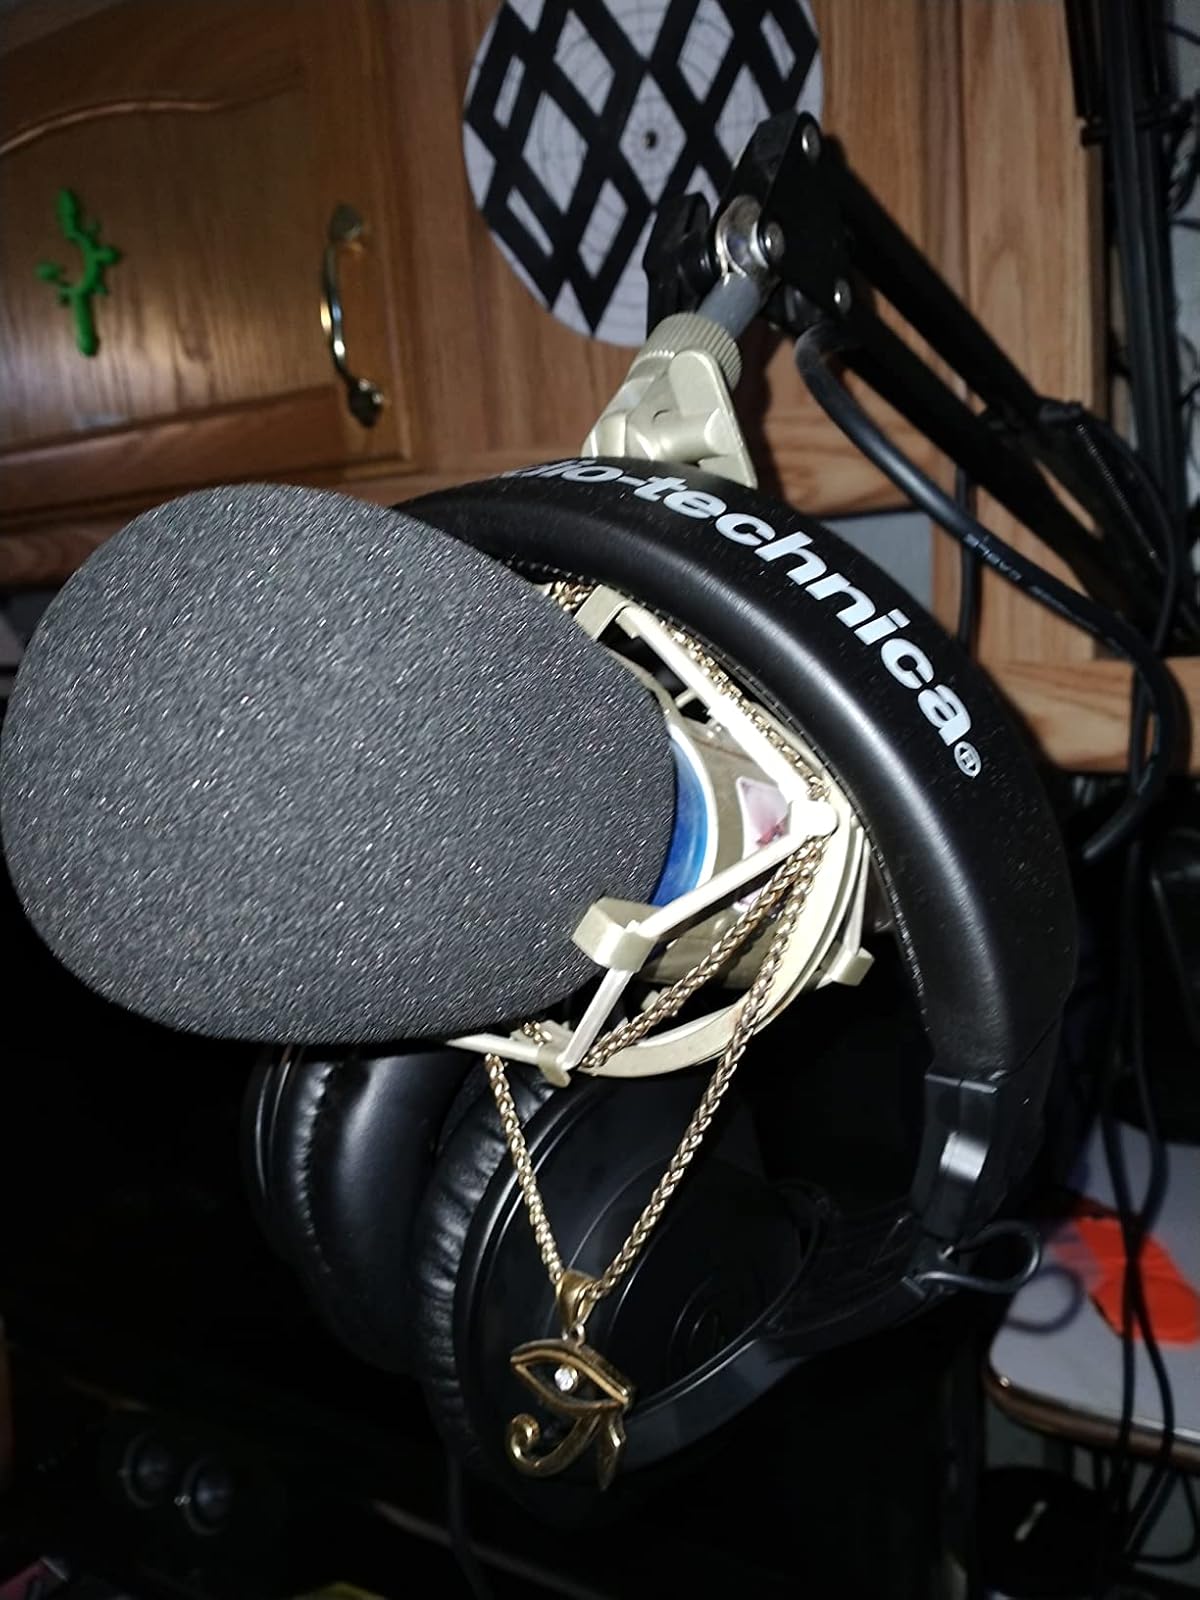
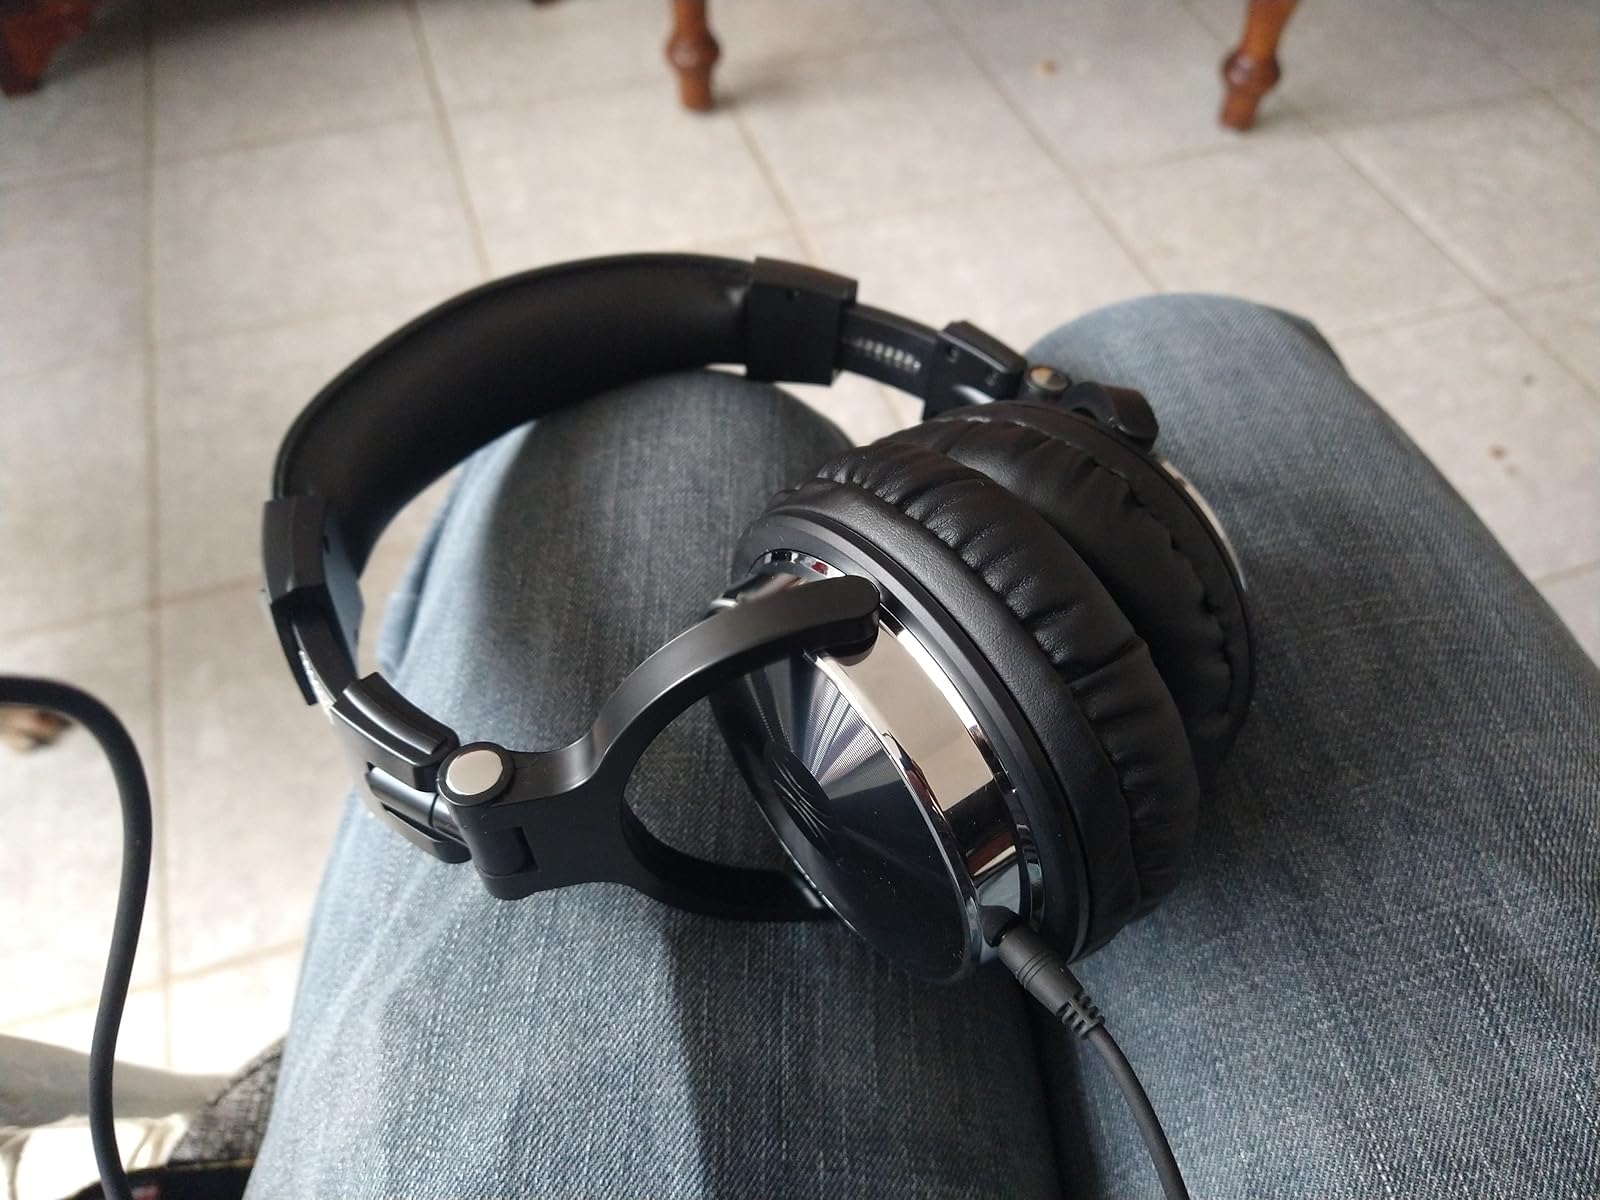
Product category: headphones
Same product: no